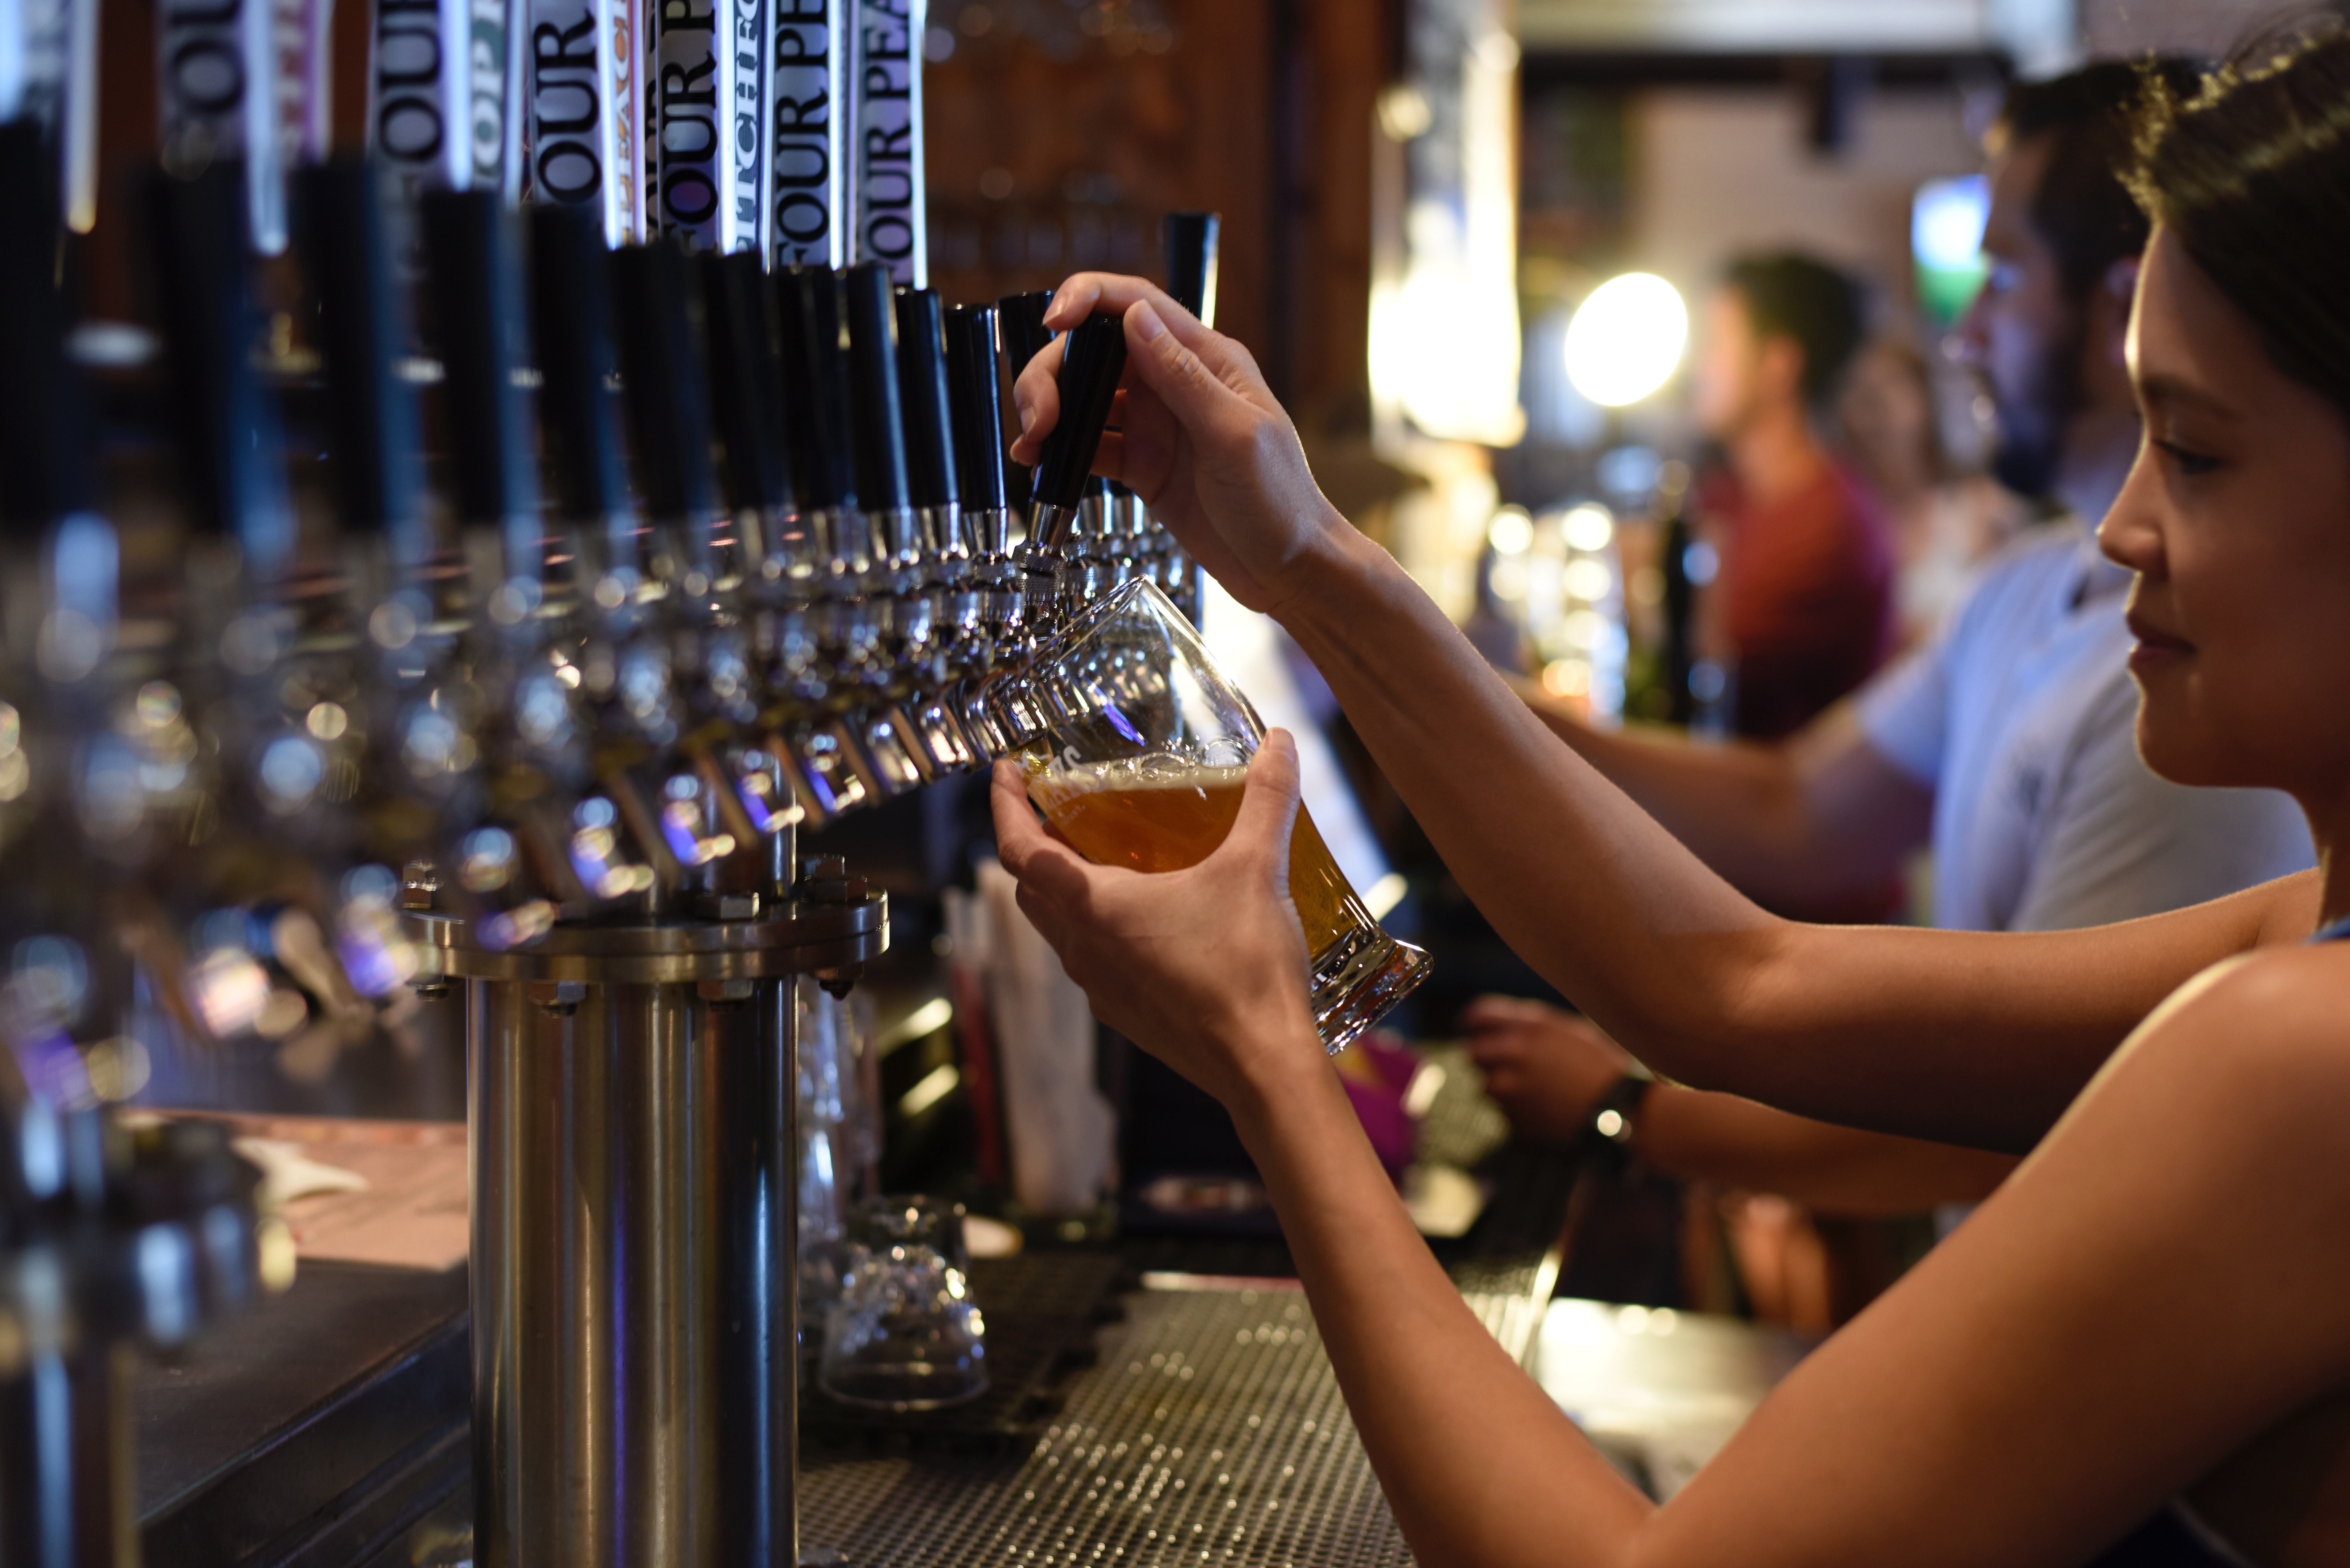
drink, alcoholic beverage, distilled beverage, alcohol, barware, girl